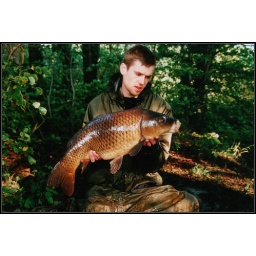
caught on homemade choco boillies in a local lake near my home town 8.2 kg